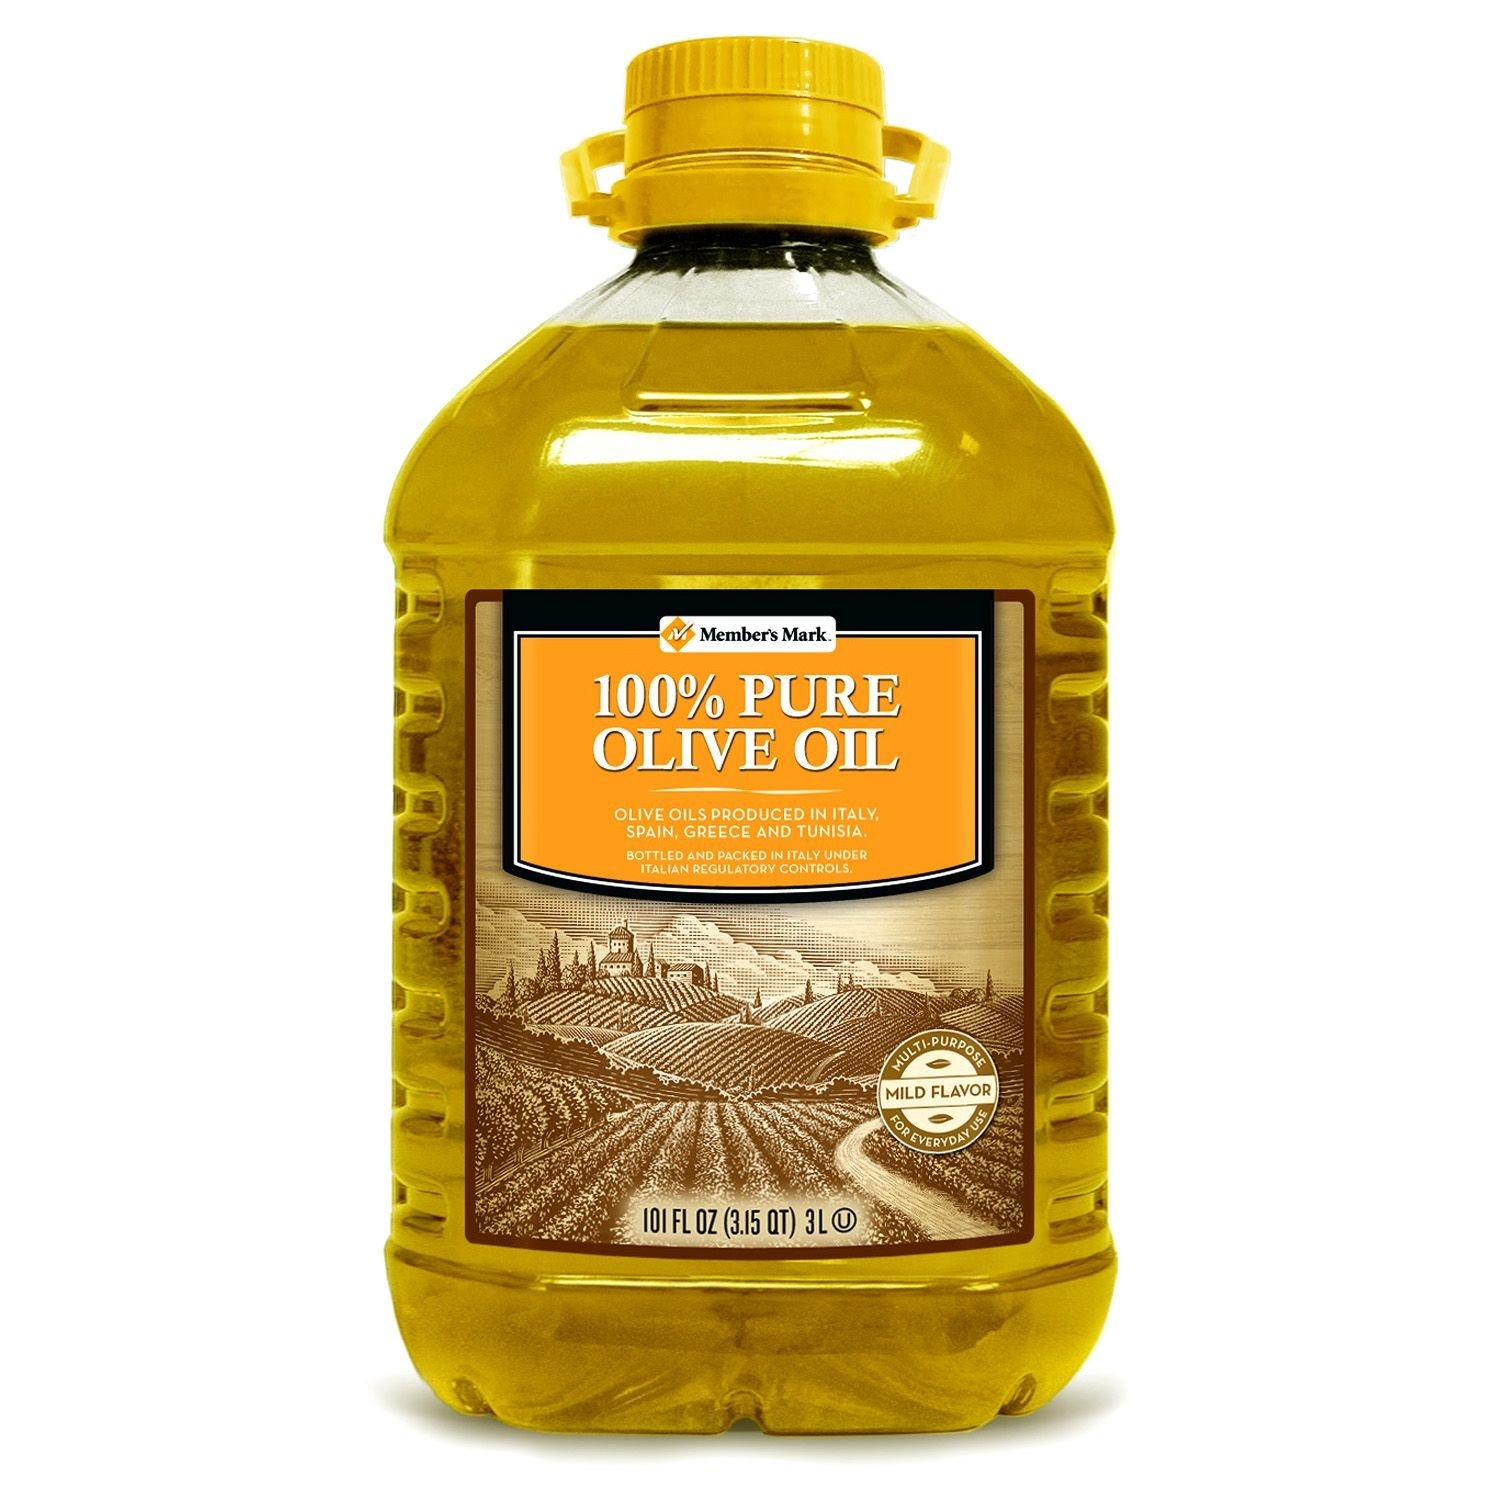
Item Name: Member'sMark Member's Mark 100% Pure Olive Oil, 101 Fluid Ounce
Bullet Point 1: Use for cooking, on salads, or as a dipping sauce
Bullet Point 2: Kosher
Bullet Point 3: Cholesterol free
Value: 101.0
Unit: Fl Oz

Price: 18.98